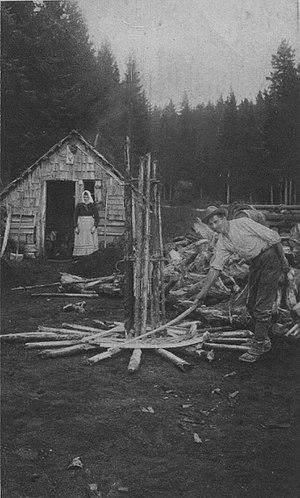
Le charbon de bois est un combustible obtenu en carbonisant du bois en atmosphère contrôlée par pyrolyse.